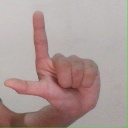
अक्षर: ल